69th Pennsylvania Infantry Regiment

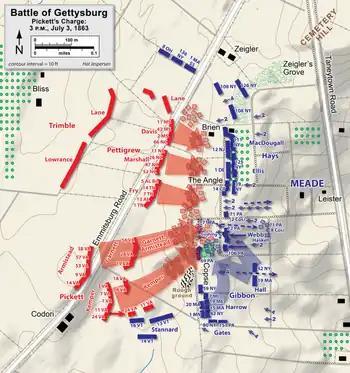
Hal Jespersen's map showing the 69th Pennsylvania's position during Pickett's Charge, Battle of Gettysburg, July 3, 1863

On November 4, 1862, Harrisburg's "Pennsylvania Telegraph" carried the front-page news that court martial proceedings overseen by Brigadier General W. S. Hancock had found the 69th Pennsylvania's commanding officer, Colonel Owen, "guilty of charge of 'conduct prejudicial to good order and military discipline, and unbecoming an officer and a gentleman.'" The sentence directed the Owen be "dismissed from the service of the United States." The court martial hearing, which had been convened on October 7, 1862 was held at Harper's Ferry, Virginia. The charges against Owen and subsequent ruling of dismissal were outlined as follows in General Orders No. 168, issued from the Headquarters of the Army of the Potomac on October 24: